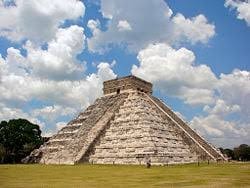
Landmark: Chichen Itza